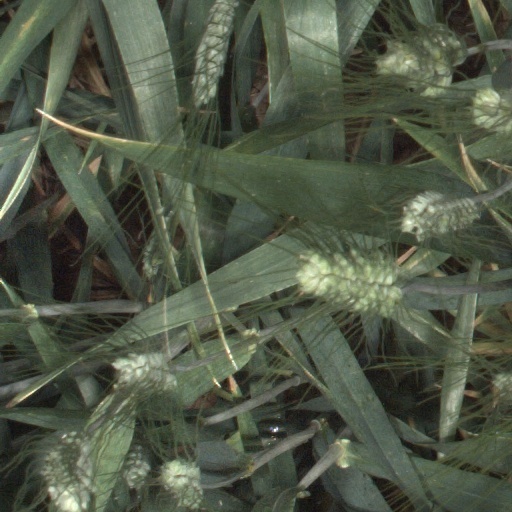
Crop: wheat